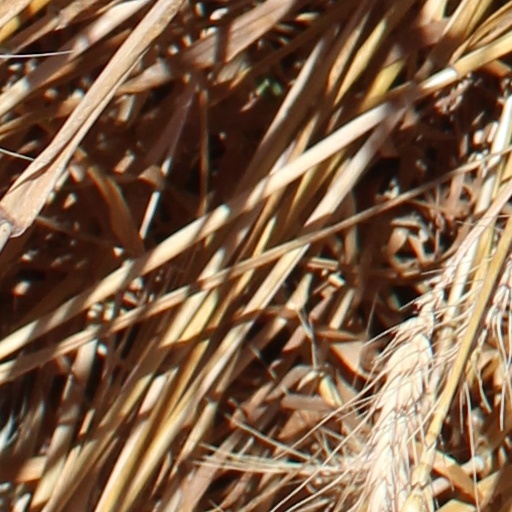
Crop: wheat